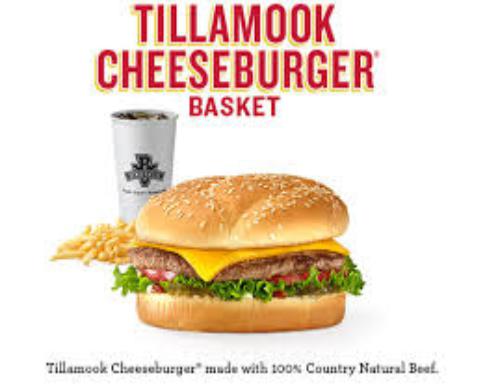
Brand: Burgerville
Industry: Food